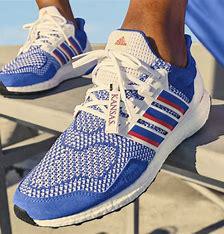
Brand: Adidas
Model: Ultraboost 1